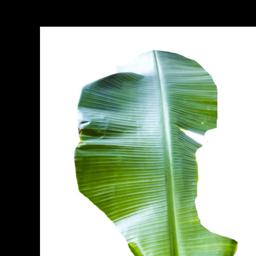
Label: BHIMKOL